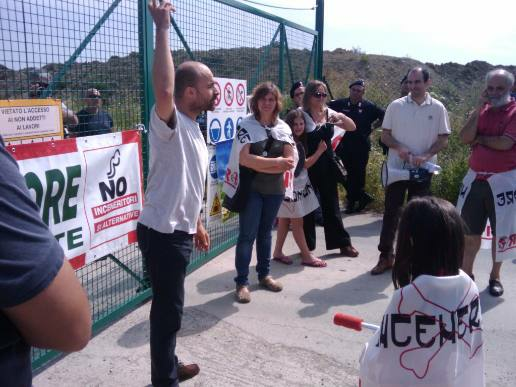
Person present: Yes